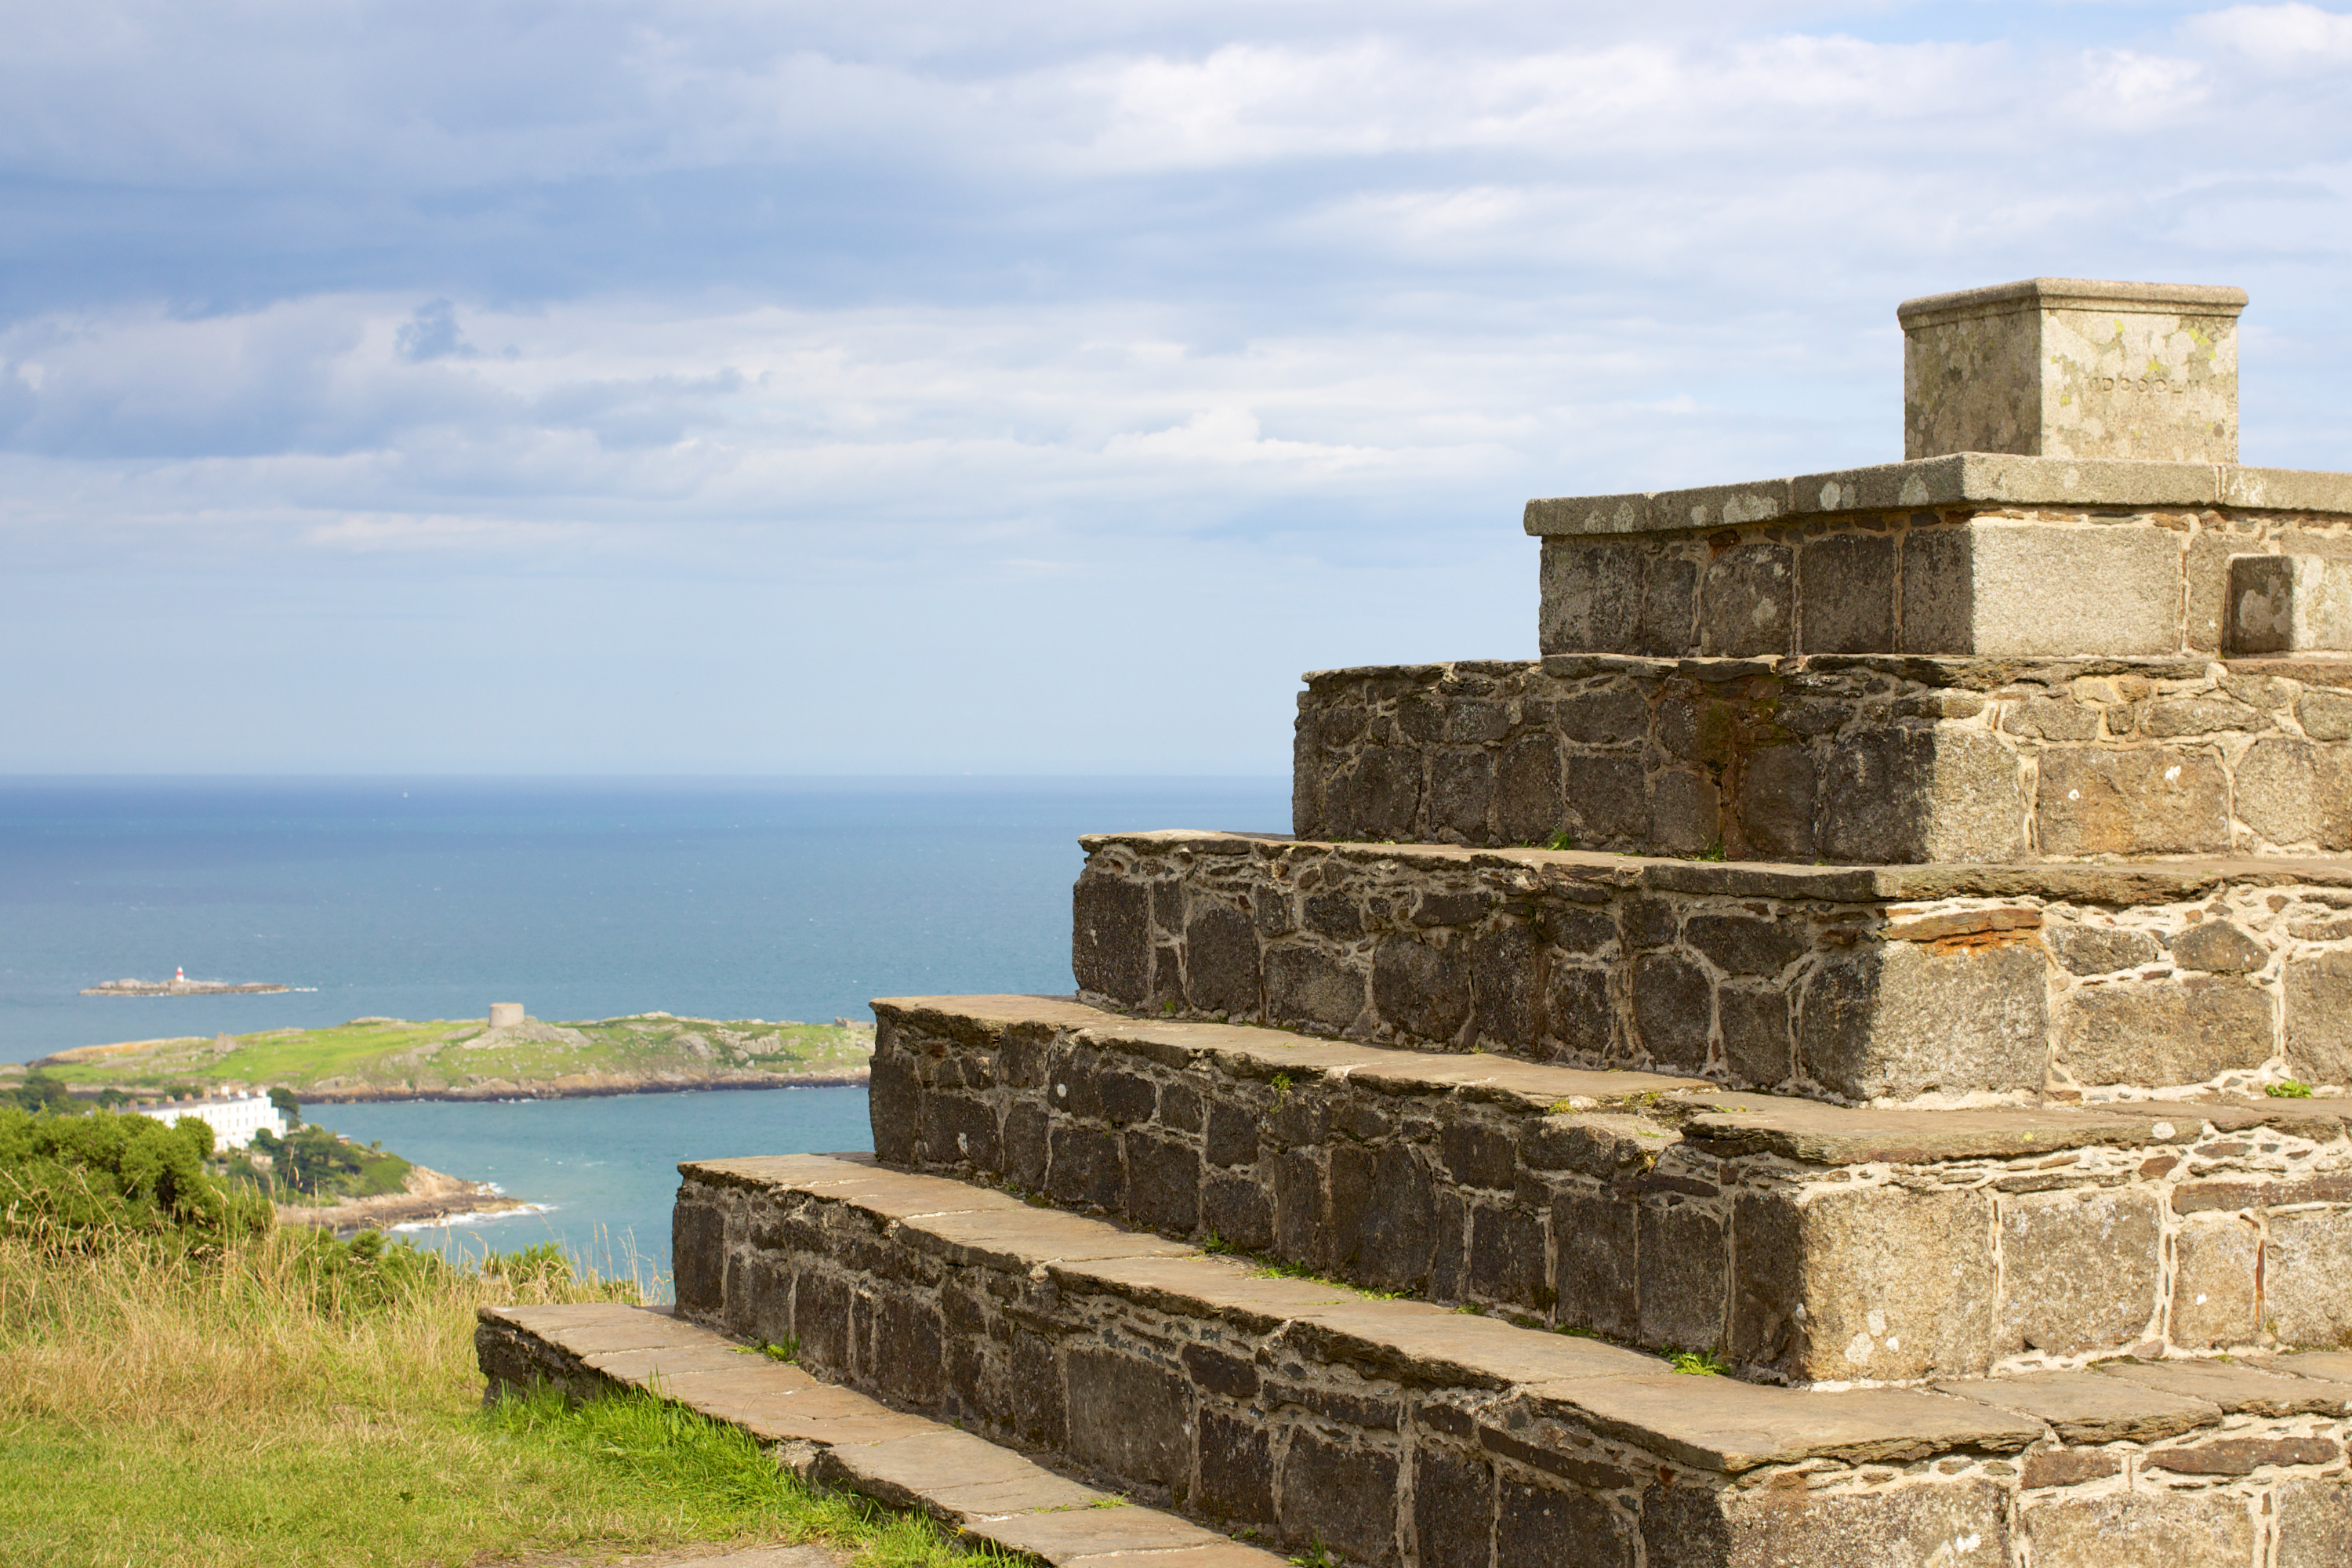
sea, coast, rock, vacation, cliff, pyramid, fortification, terrain, ruins, archaeological site, ancient history, maya civilization